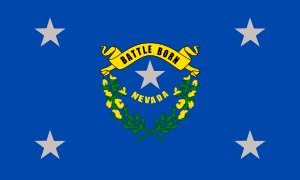
Nevadas flag
Guvernørens flag
Nevadas flag er blåt med et emblem i kantonen. Emblemet har en central hvid stjerne og delstatens navn omgivet af korslagte grene af bynkearten Artemisia tridentata, og et bånd med påskriften BATTLE BORN over. Grenene, som har gule blomster, gengiver delstatsblomsten. Mottoet henviser til at delstaten Nevada blev dannet i 1864, under den amerikanske borgerkrig. Flaget blev vedtaget 8. juni 1991, da som en modifikation af flaget som blev vedtaget i 1929. Det modificerede flag blev første gang officielt hejst 31. oktober 1991.